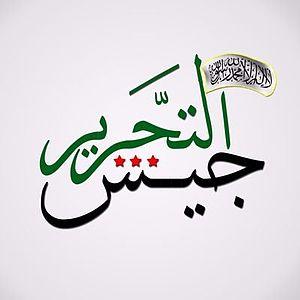
La bataille d'al-Bab a lieu du 10 décembre 2016 au 23 février 2017 au cours de l'opération Bouclier de l'Euphrate, lors de la guerre civile syrienne. L'offensive est menée par l'armée turque et l'Armée syrienne libre avec pour objectif de prendre la ville d'Al-Bab, contrôlée par l'État islamique depuis novembre 2013. Elle vise également à prendre de vitesse les Forces démocratiques syriennes — dominées par les Kurdes des YPG — qui s'approchent de la ville par l'ouest et par l'est, afin de les empêcher de faire leur jonction et d'établir une continuité territoriale le long de la frontière turque. La bataille s'achève par une victoire des forces turques et rebelles qui s'emparent de la ville, mais les villages situés au sud sont reconquis par l'armée et les milices du régime syrien, empêchant ainsi les rebelles de poursuivre leur offensive contre les djihadistes. Un mois après la prise d'Al-Bab, la Turquie annonce la fin de l'opération Bouclier de l'Euphrate.
La bataille de Jarablous oppose la Turquie et ses alliés à l'État islamique le 24 août 2016, pendant la guerre civile syrienne. Elle marque le début de l'opération Bouclier de l'Euphrate.
Jaych al-Nokhba est un groupe rebelle formé lors de la guerre civile syrienne, fondé en 2016. Il est fondé initialement sous le nom de Jaych al-Tahrir, avant de se rebaptiser Jaych al-Nokhba en 2017.